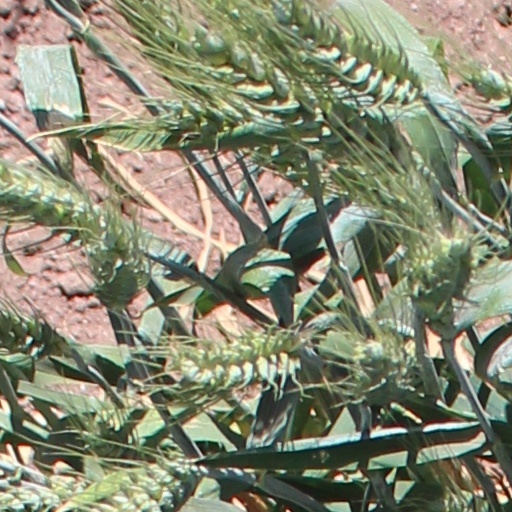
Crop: wheat